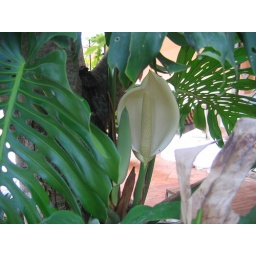
This plant grows under the carob tree in the garden. The fruit when its fully grown taste like pineapple!